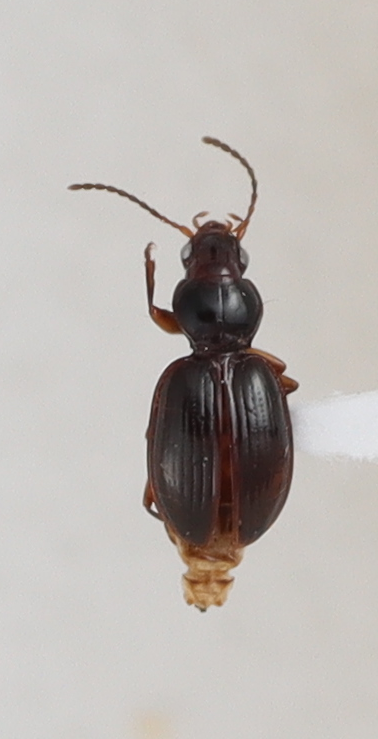
Scientific name: Mecyclothorax konanus
Plot: 14
Trap: E
Collected: 20220518